Mannheim–Saarbrücken railway

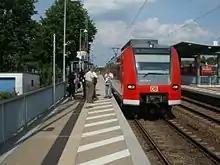
Einsiedlerhof station

The "Einsiedlerhof Rangierbahnhof" (marshalling yard) was completed in 1921 because its predecessor at the Kaiserslautern Hauptbahnhof had reached the limits of its capacity. Since then, it has been a yard for freight trains within the Western Palatinate. In recent decades, it has lost importance because of the increasing shift of freight to road transport.